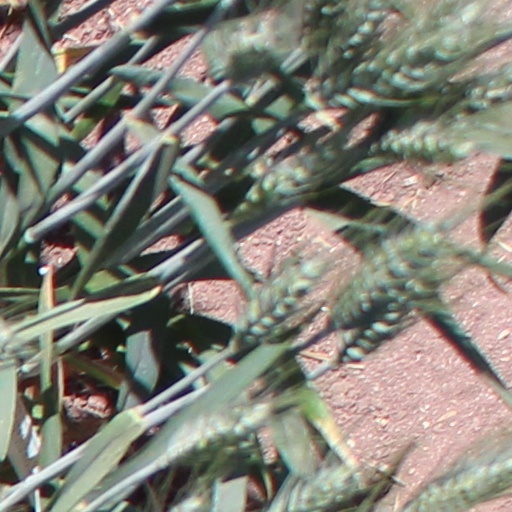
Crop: wheat